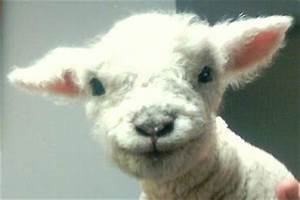
Label: pecora